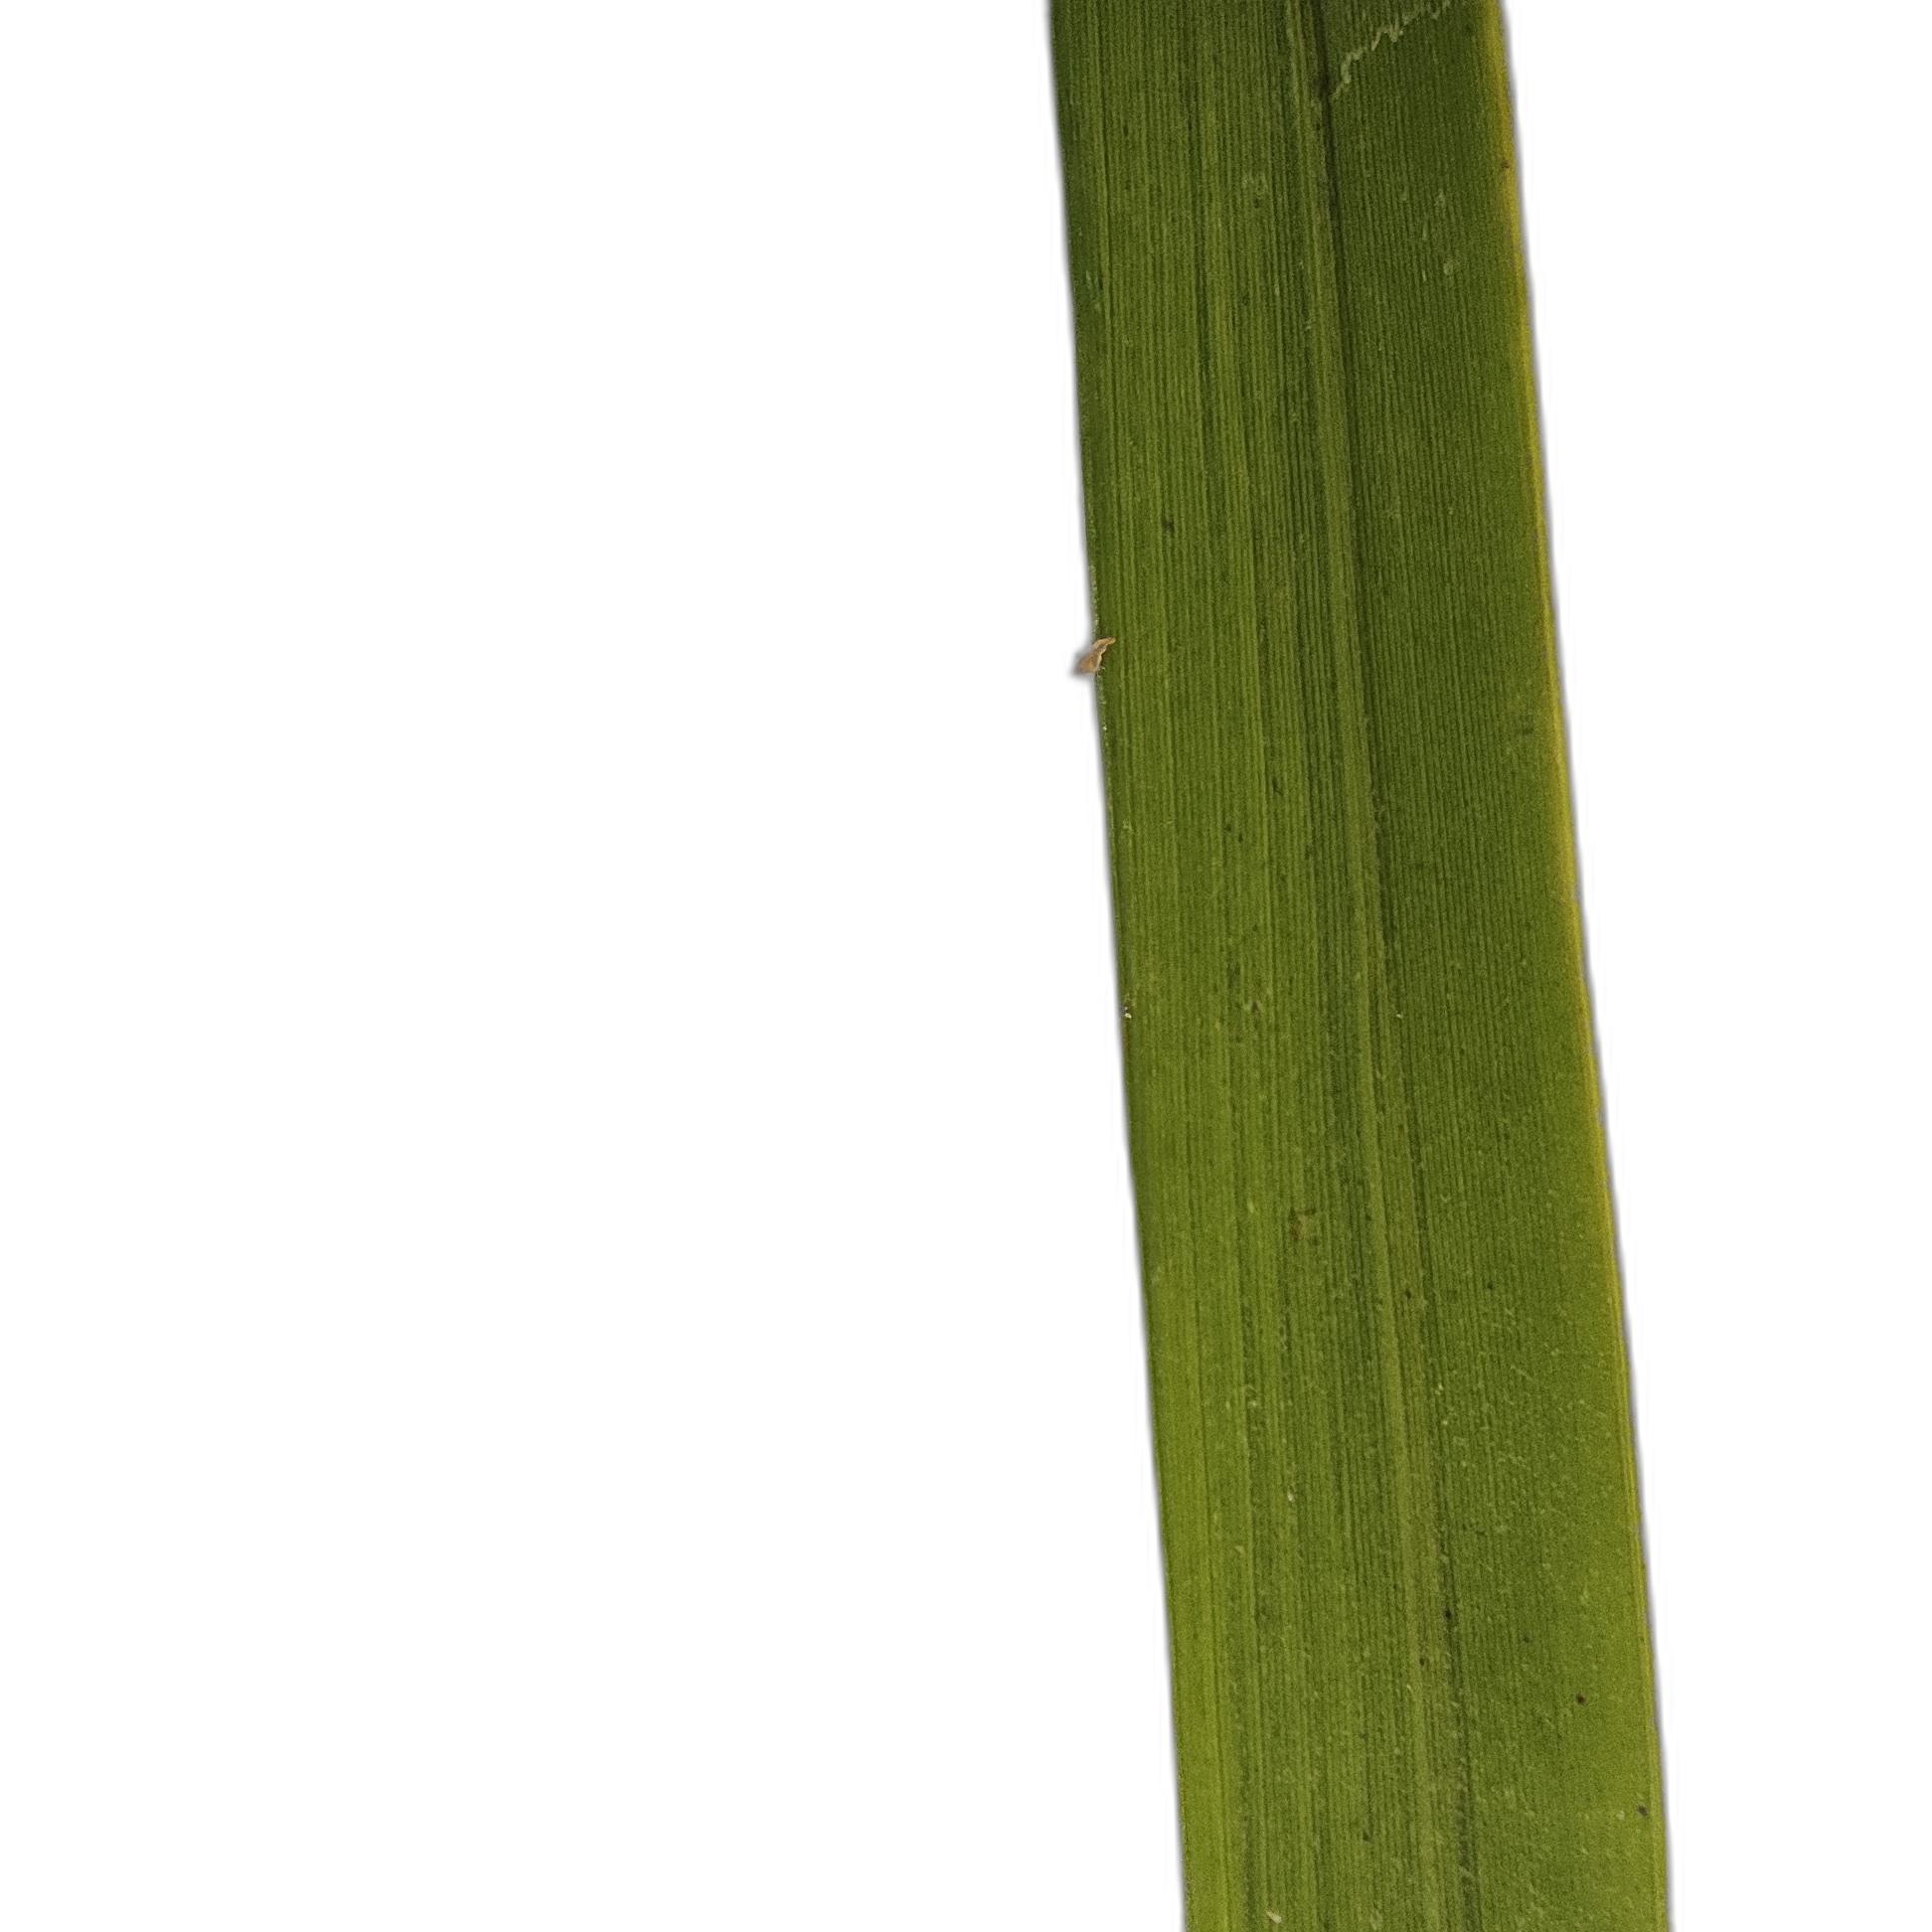
Label: Healthy